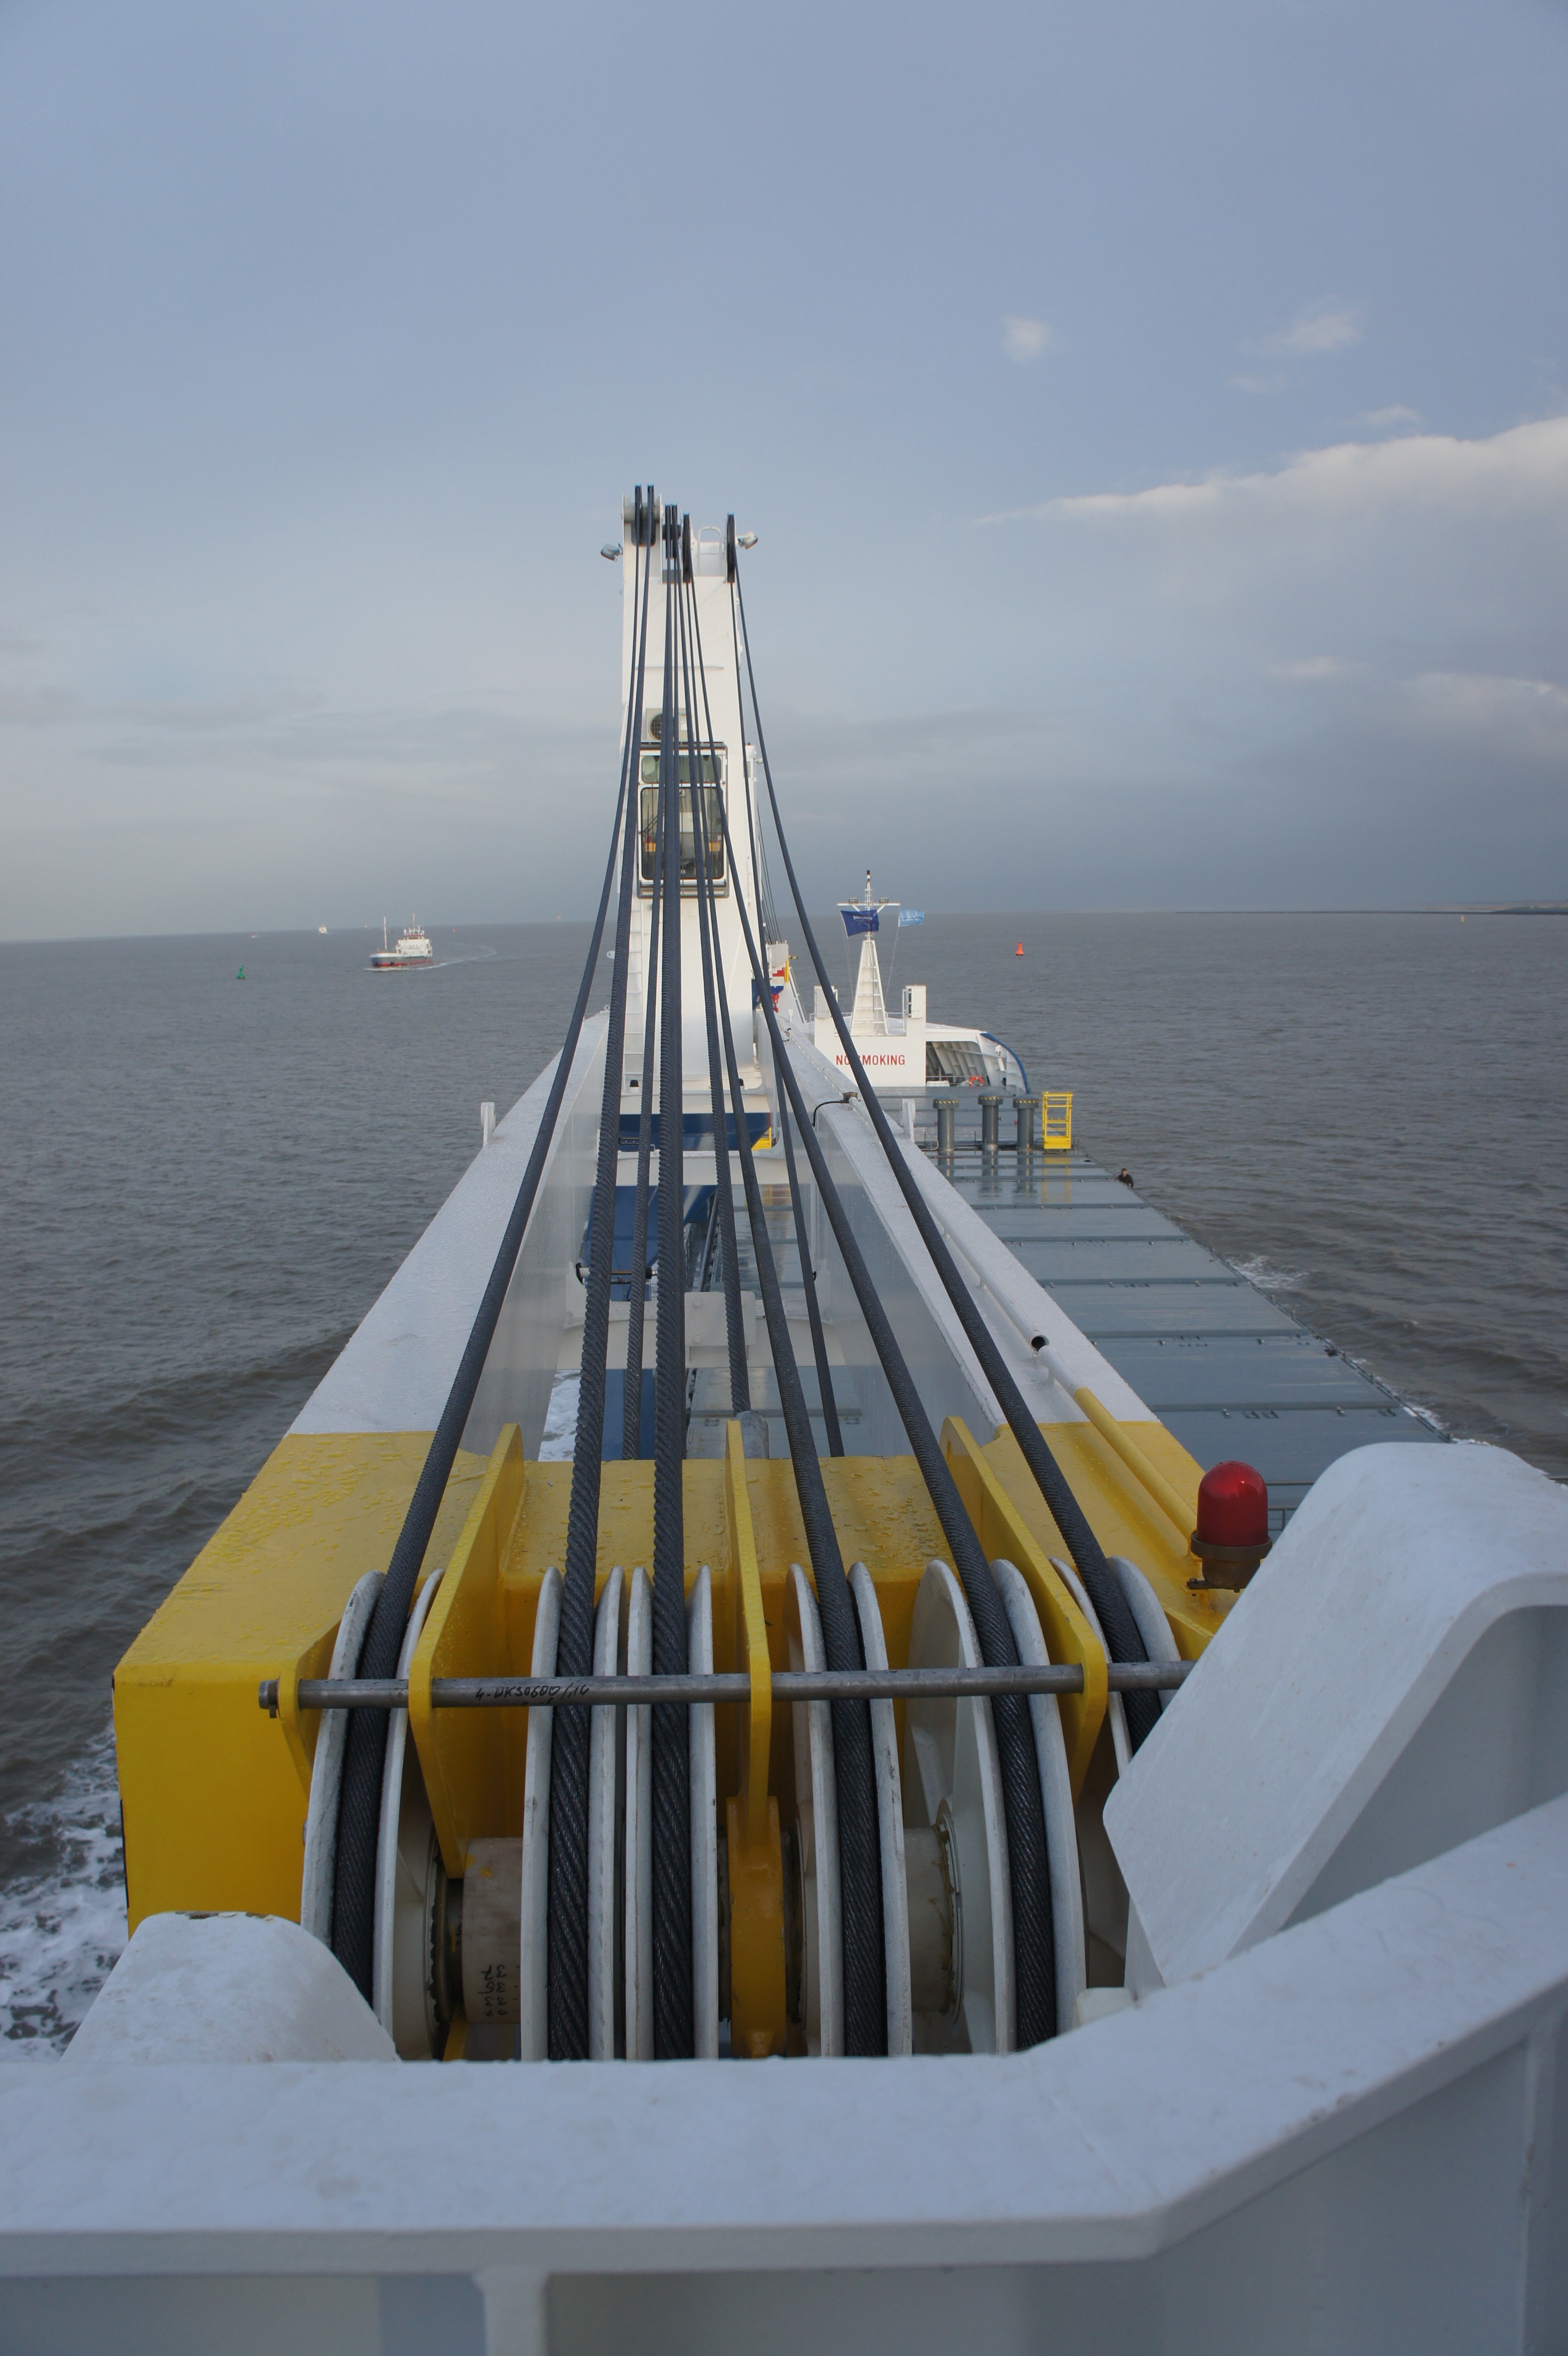
sea, water, horizon, boat, ship, vehicle, tower, mast, ferry, faucet, watercraft, passenger ship